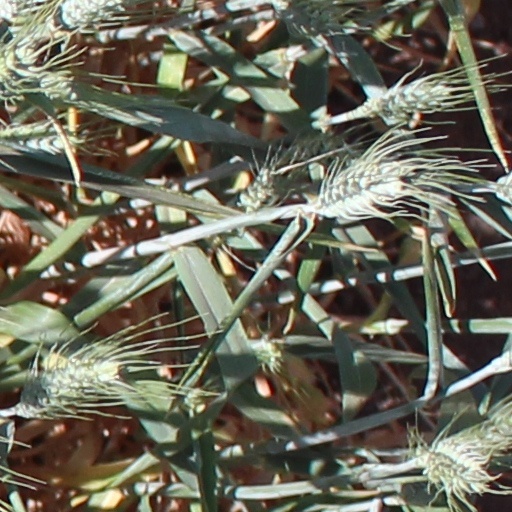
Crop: wheat